Burswood Dome

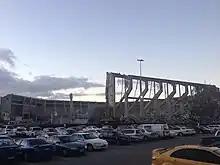
The Dome at Crown being demolished, August 2013

By October 2010, firm plans for Crown's major new hotel development and for a state-controlled Perth Stadium on nearby land ensured that the dome would be removed. Government approval for demolition was granted on 31 May 2012, and demolition works started in July 2013 with the land to be used for 1000 car parking bays. The roof was deflated on 28 June 2013.